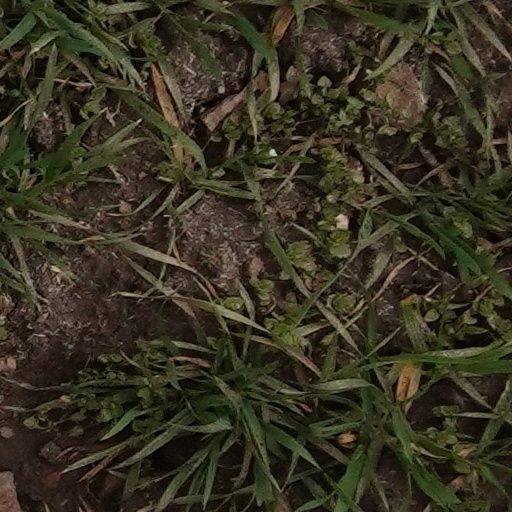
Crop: wheat